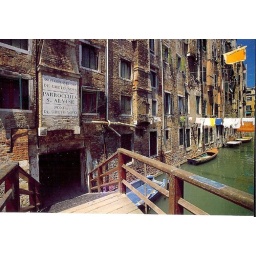
Back entrance to the Ghetto in Venice - building to the left of the sign is the back of the Jewish Museum/Synagogue.